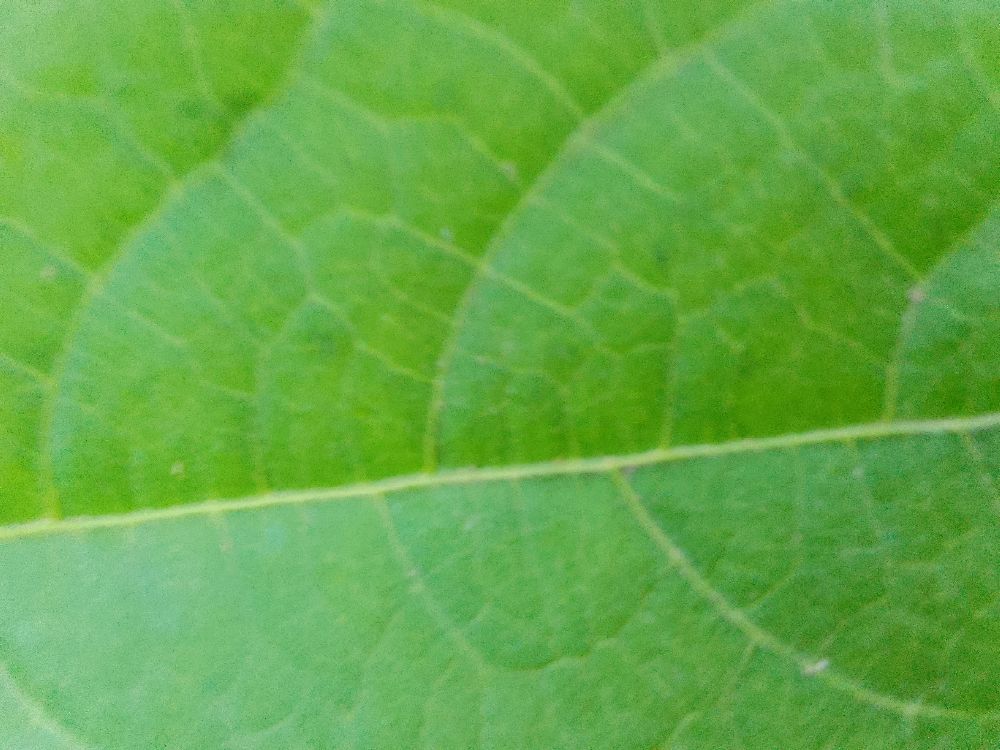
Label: healthy